Bhai Kanhaiya

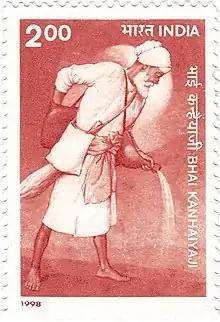
Bhai Kanhaiya on a 1998 stamp of India

Bhai Kanhaiya was born in 1648 in the Dhamman Khatri community of Sodhara, to Mata Sundari ji and father Sri Nathu Ram's near Wazirabad in the Sialkot region (now in Pakistan), and his father was a wealthy broker. He was known to have a habit of giving to the poor from a very young age.